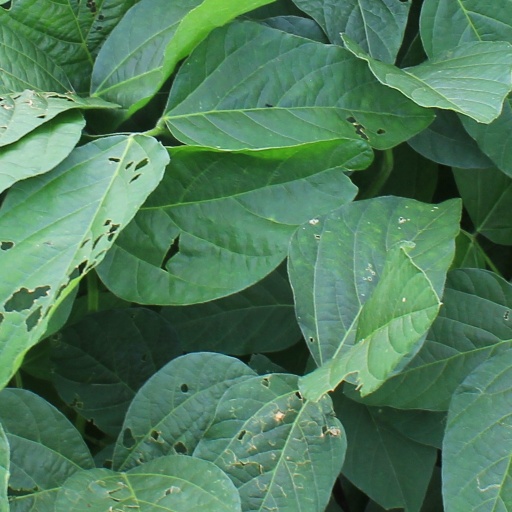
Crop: soybean